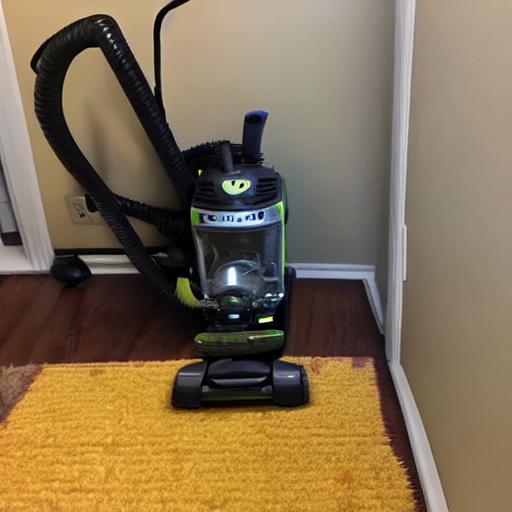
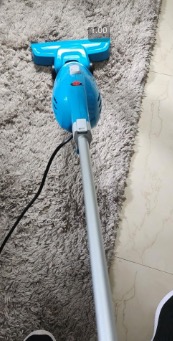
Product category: items_vacuum
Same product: no